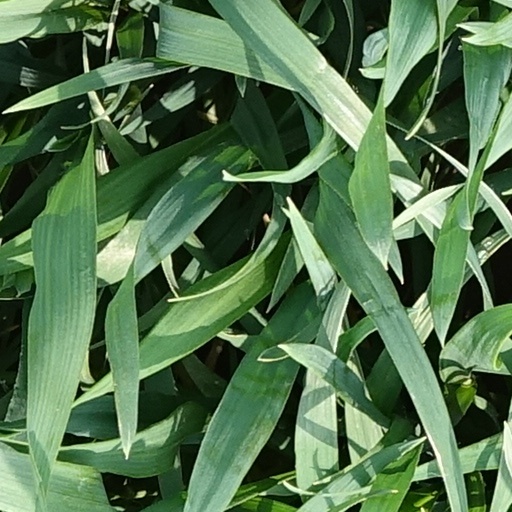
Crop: wheat